Philotheca virgata

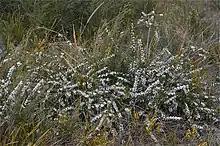
Habit

Philotheca virgata, commonly known as Tasmanian wax-flower, is a species of flowering plant in the family Rutaceae and is endemic to south-eastern Australia. It is a slender, erect shrub with wedge-shaped to oblong leaves and white or pale pink flowers at the ends of branchlets. It is the only philotheca with four sepals and petals.